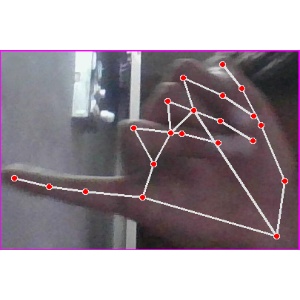
अक्षर: च